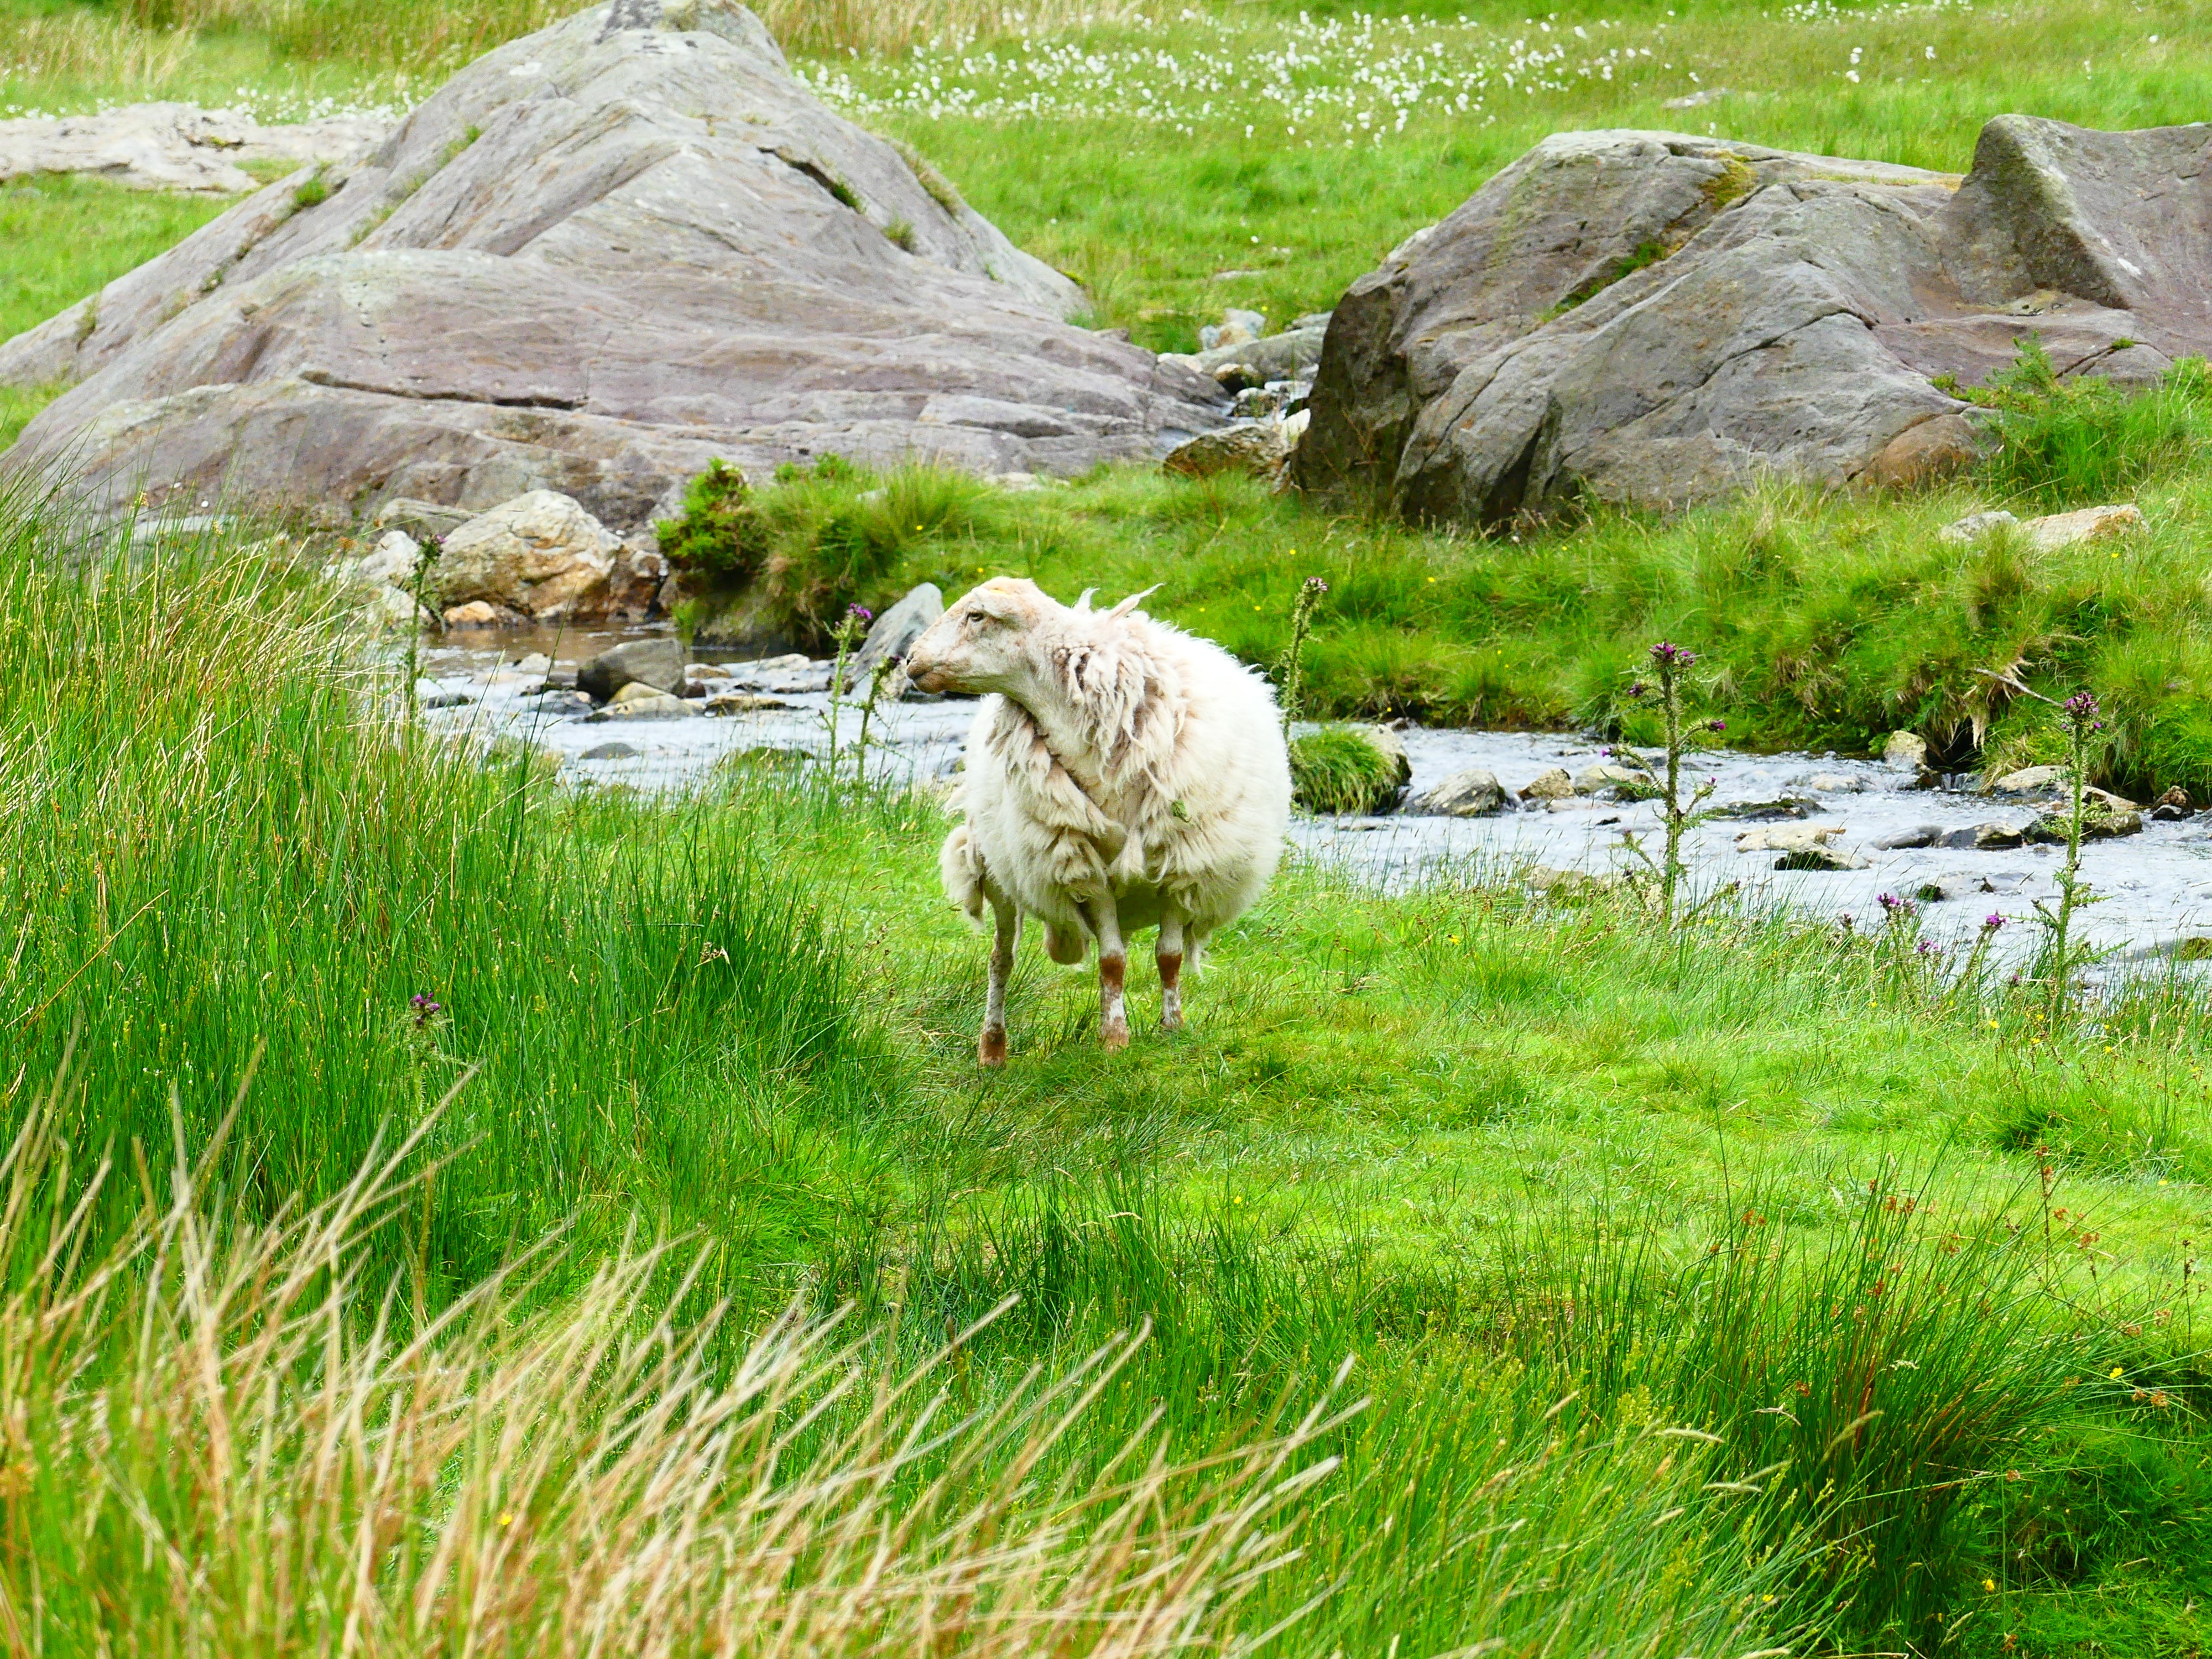
grass, meadow, wildlife, herd, pasture, grazing, sheep, fauna, wales, grassland, sheeps, snowdonia, rural area